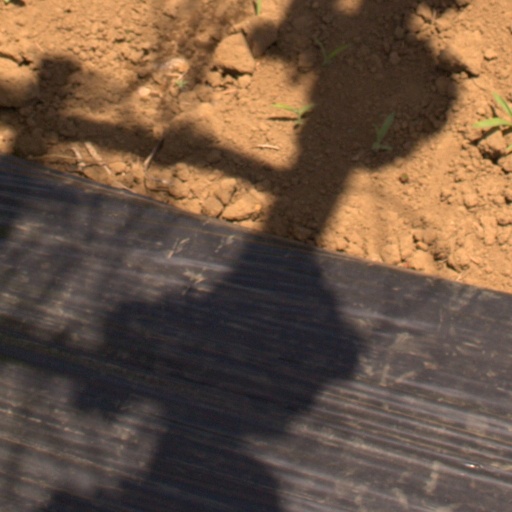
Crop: Jerusalem artichoke